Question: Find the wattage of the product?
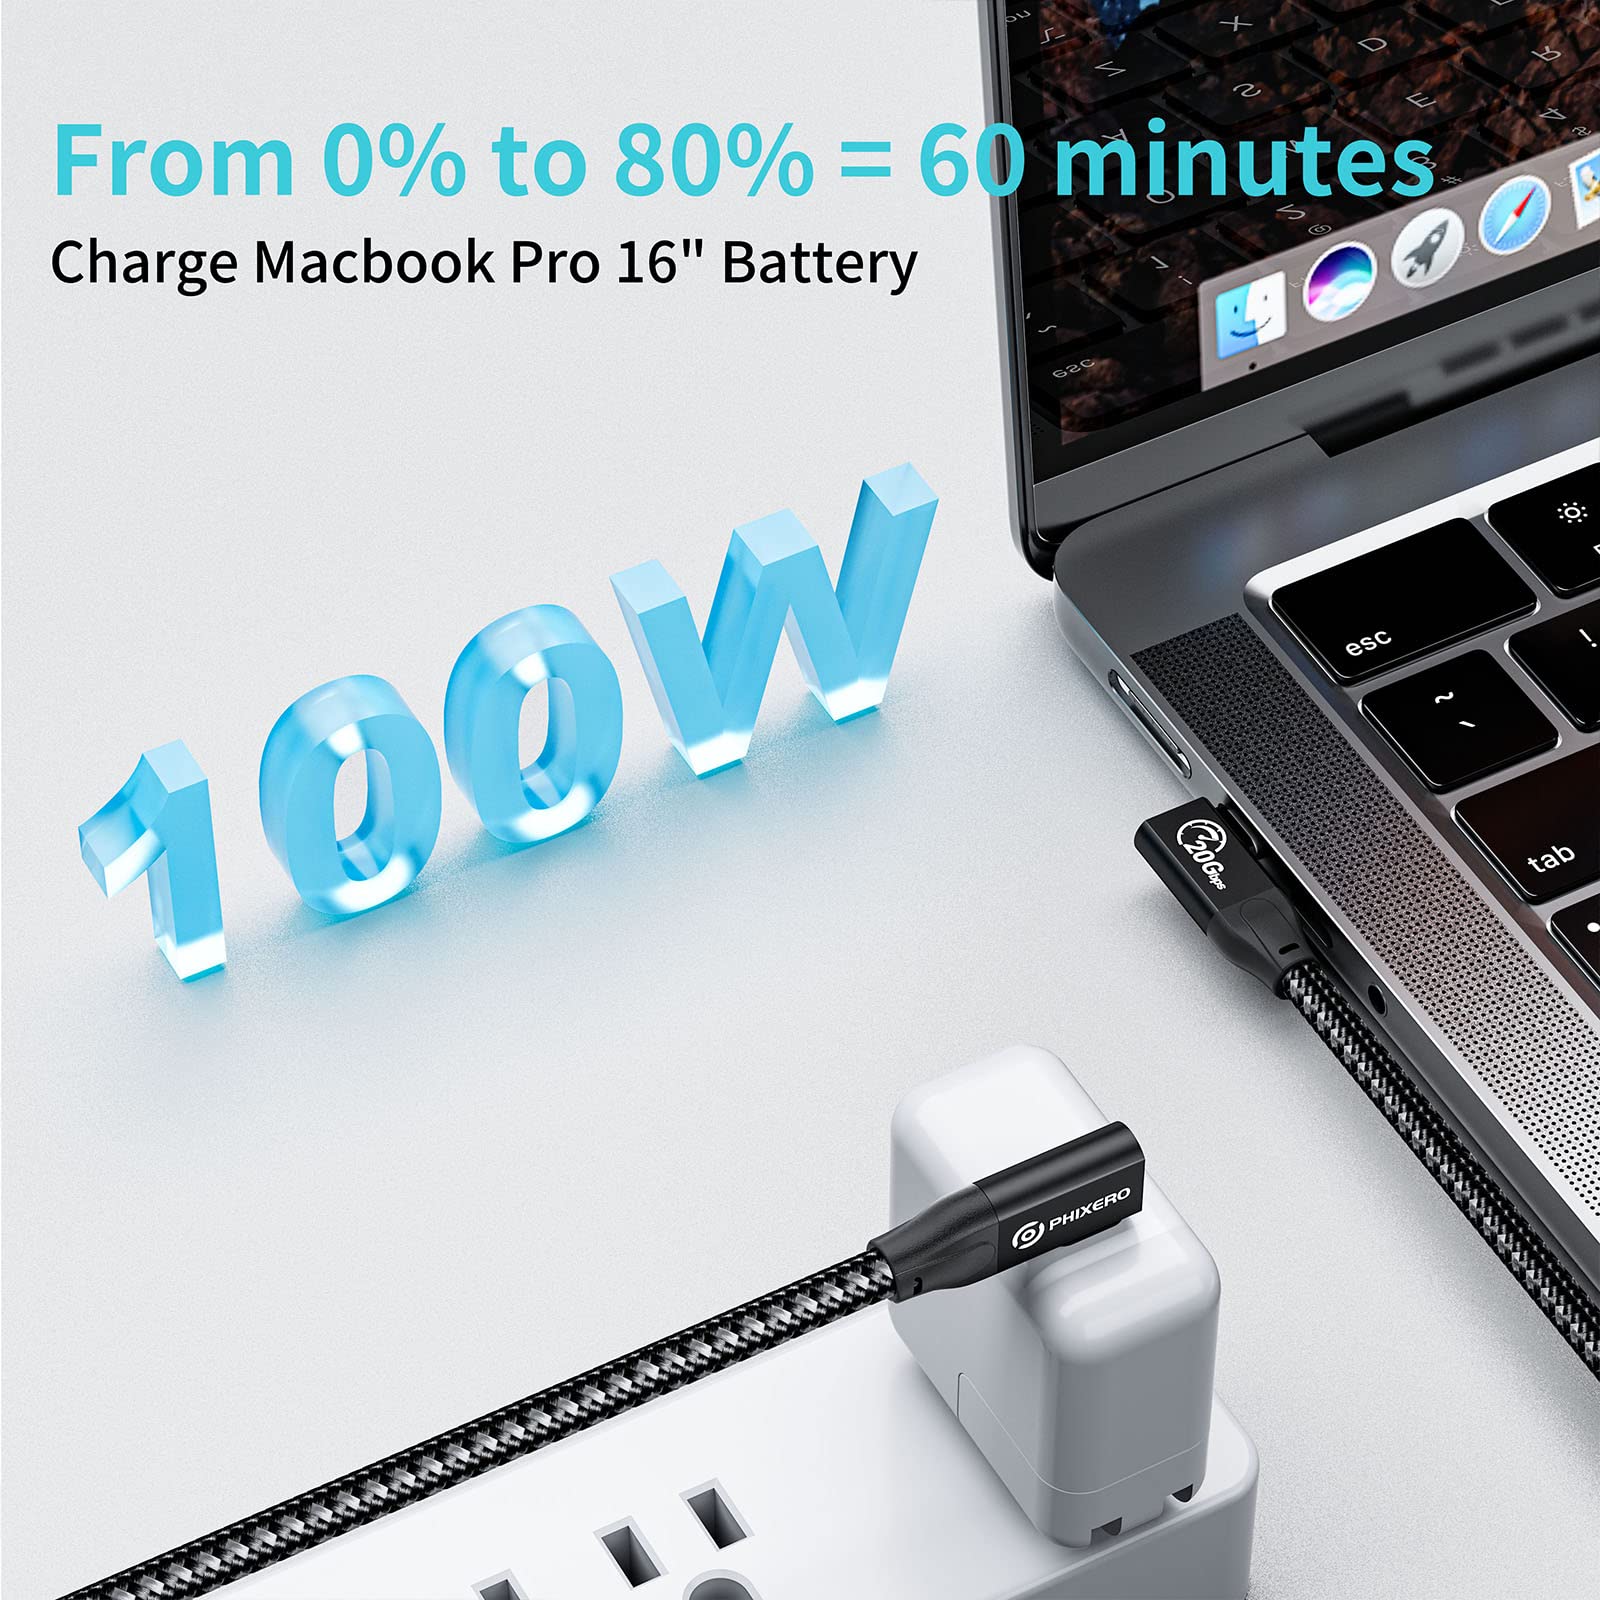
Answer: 190.0 watt